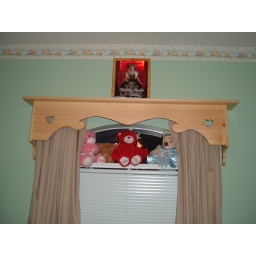
This is a shelf my father built for the window in Gabby's room.